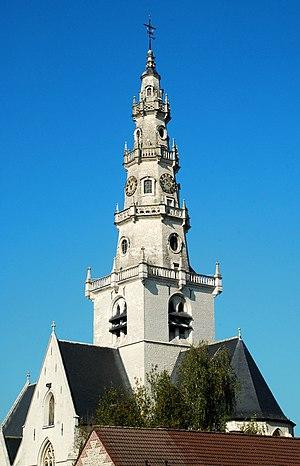
Belgique - Brabant flamand - Diegem - Église Sainte-Catherine et Saint-Cornélius This is a photo of onroerend erfgoed number 77568